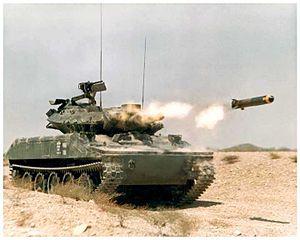
Le MGM-51 Shillelagh est un missile antichar américain qui a la particularité d'être tiré par un canon de char d'assaut. Il est nommé d'après le shillelagh, massue de combat irlandaise.
Le M551 Sheridan est un char léger développé à partir de 1956 pour l'United States Army par la division Allison de General Motors, au total 1 562 exemplaires ont été fabriqués entre juillet 1966 et août 1970. Il fut baptisé en hommage au général de cavalerie Philip Sheridan, qui s'est illustré durant la guerre de Sécession. C'était le premier blindé à être capable de tirer un missile antichar depuis son canon/lanceur de 152 mm, unique dans son genre, comme certains chars soviétiques quelques années plus tard, mais la complexité de la dualité obus-missiles de son armement fit que ce concept ne remporta pas le succès espéré.